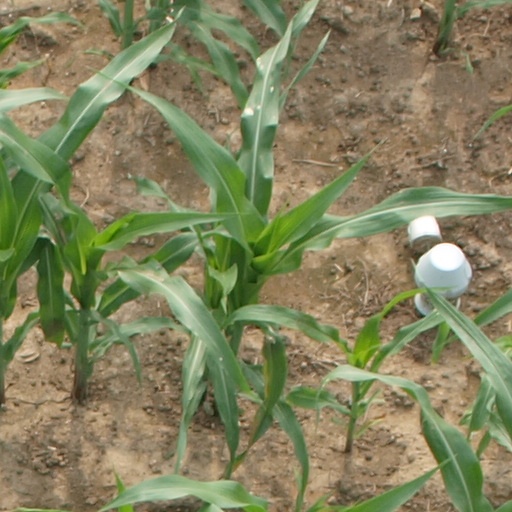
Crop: maize; corn